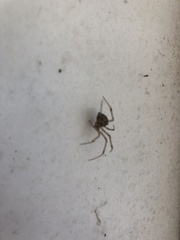
Species: Parasteatoda_tepidariorum